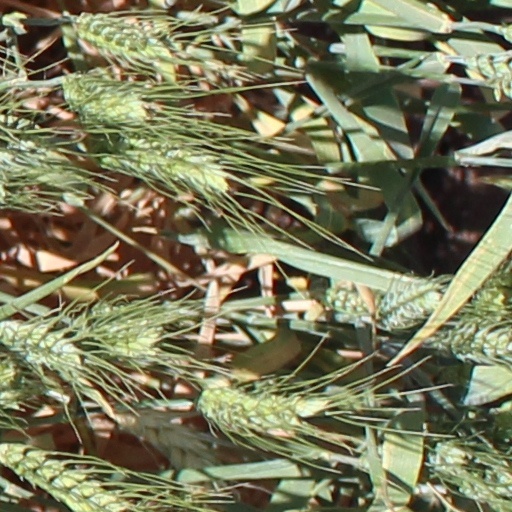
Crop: wheat